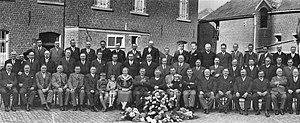
Emile Eylenbosch entouré de sa famille et ses clients.